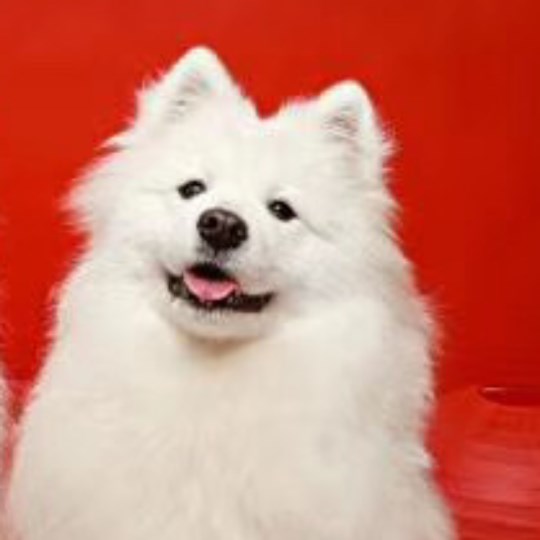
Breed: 2192-n000088-Samoyed